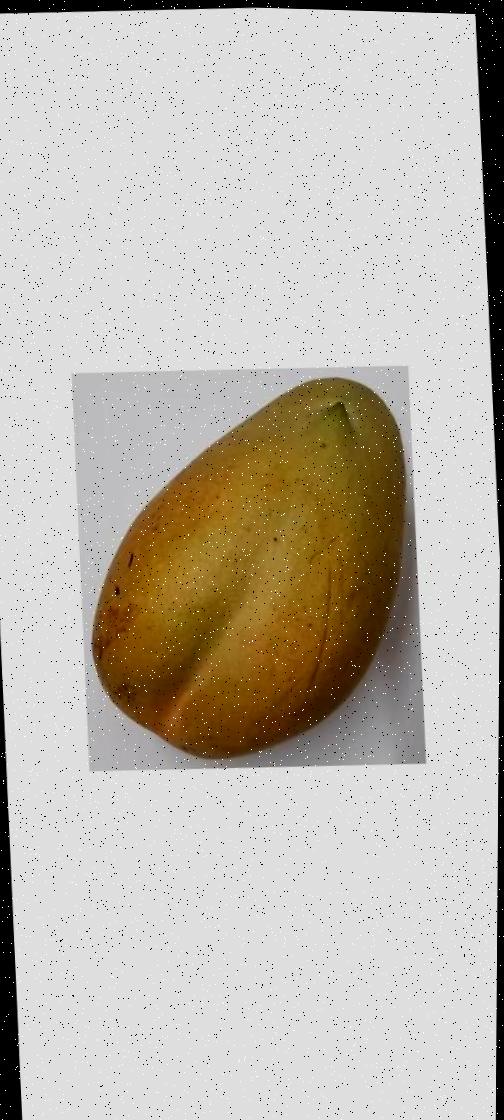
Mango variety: Bari-11